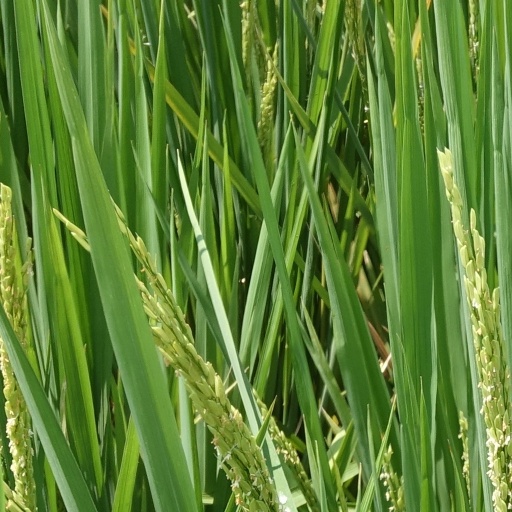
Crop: rice